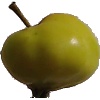
Label: Apple Red Yellow 2